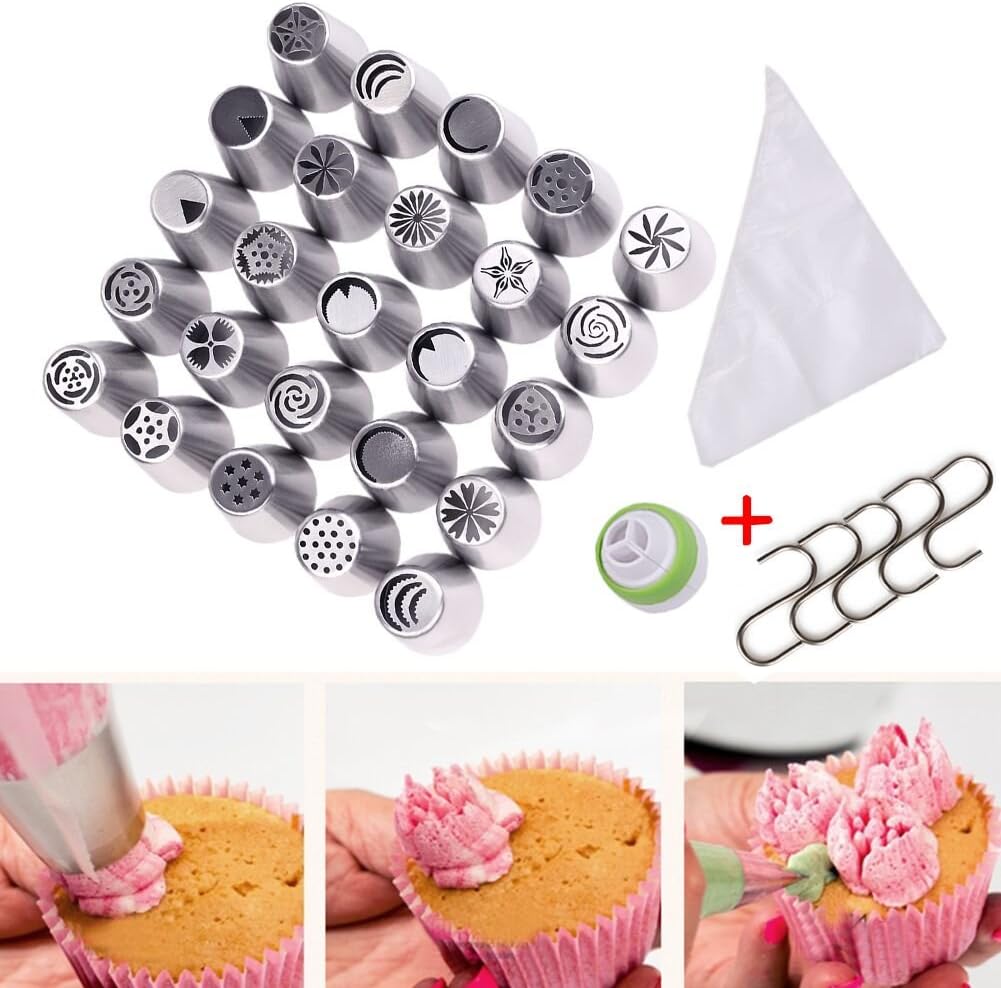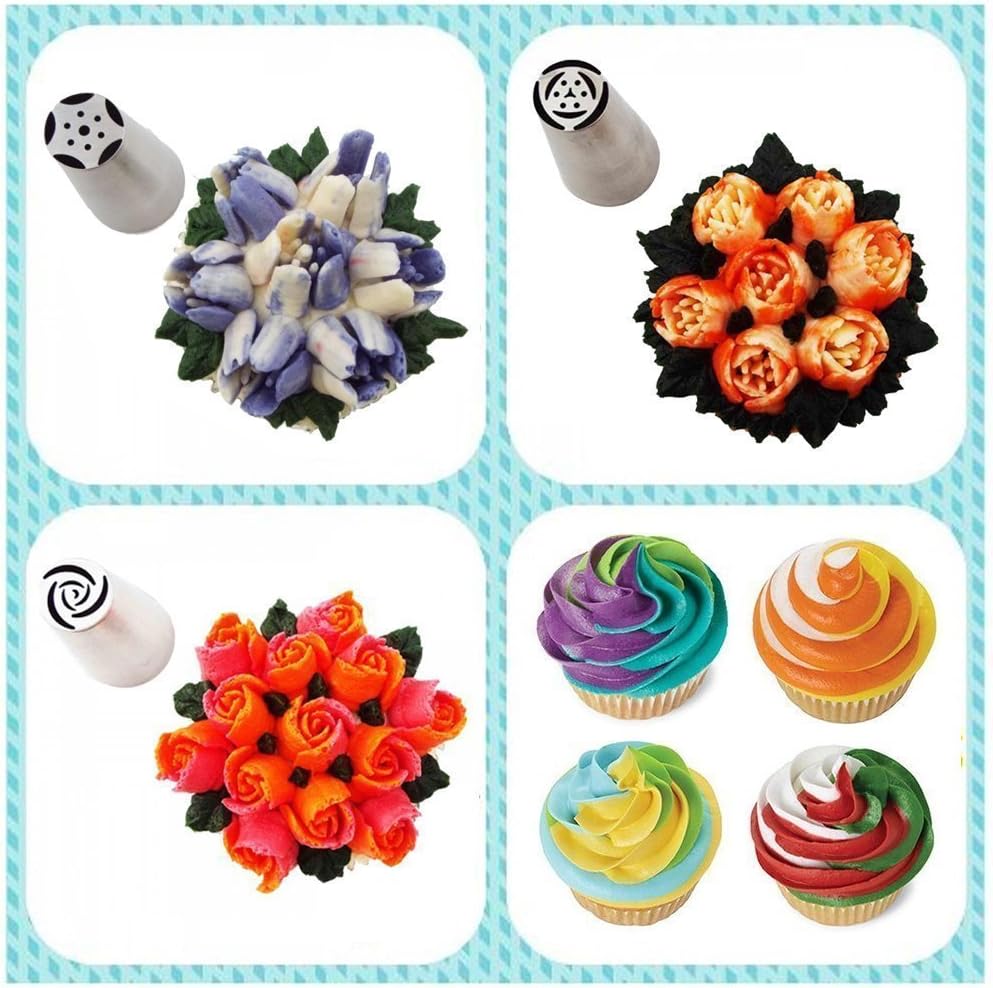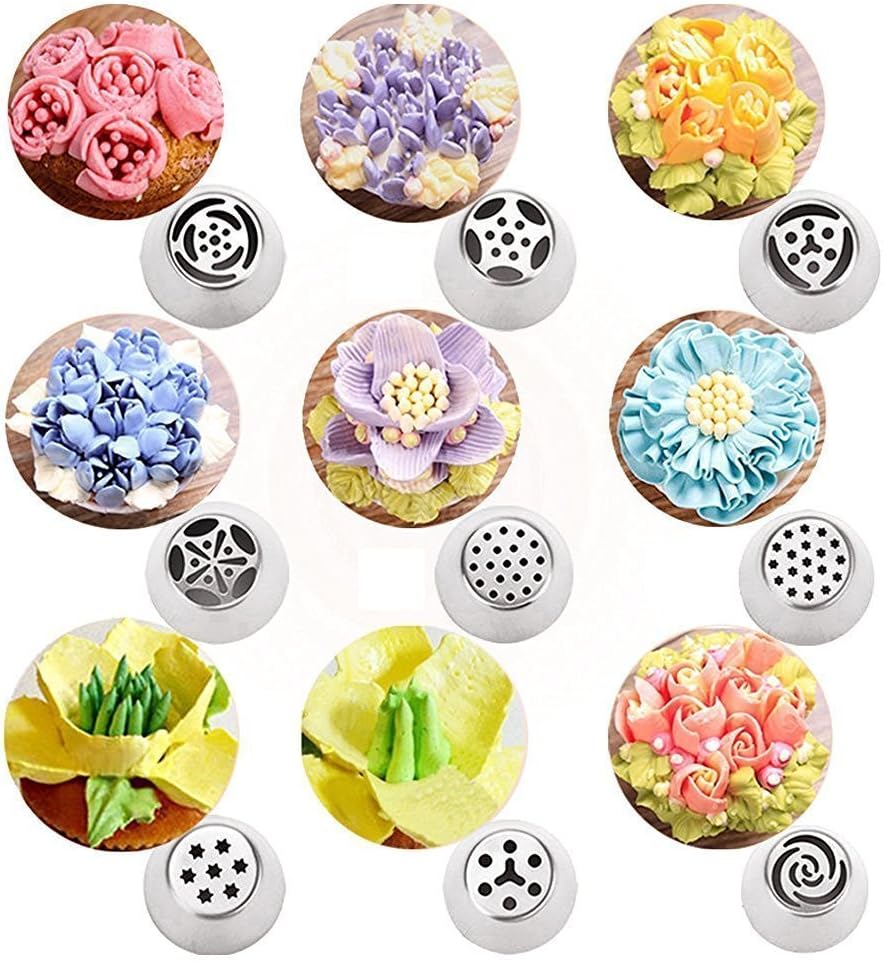
Russian Piping Tips 25pcs & Icing Piping Nozzles For Cupcakes Decoration
Category: Amazon Home
❤. PRODUCT FEATURES: It Is Not Just For Filling And Topping Your Creative Cakes, Its Various Shapes Allow You And Your Kids. Set Free Your Imagination To DIY Cake/Dessert/Biscuit/Pastry/Profitterol For Birthday/Family/Festival Party. Stackable, Easy To Store, Easy To Use And Clean. Also Corrosion Resistant.It Would Be A Fantastic Beginner Set. The Pastry Bag Is A Flexible And Washable/Reusable Plastic, Also Reusable，The Icing Bags Have A Knobbly Texture For Grip And Are Easy To Cut. ❤. HOW TO USE HOME PAPA RUSSIAN PIPING TIPS? 1. Wash the nozzle in hot water 2. Prepare the piping bag cutting so that 1-2 mm of nozzle can pop out of piping bag. 3. Insert the nozzle in the bag. 4. Put the buttercream in a bag. Butter cream must be firm,room temperature, not too soft. 5. Place the nozzle to the cupcake/cake base,while squeezing gently, life nozzle. 6. Clean the end of the nozzle. 7. Use a leaf nozzle to fill in gaps--this will complement the overall effect. 8. If the buttercream is too soft the buds will be closed. Pop in the fridge,if necessary. 9. After use,wash in hot soap water and dry. ❤. PRODUCT SPECIFICATION: High Quality Material: 304 Stainless Steel,42.0(H)x25.0(Top)x38.0mm(Bottom) Stylish and Classic Appearance, Small and Exquisite Easy to use and easy to clean Reusable, non-stick, tasteless, nontoxic. ❤. PACKAGE INCLUDED: 25pcs x Icing Piping Nozzles,20pcs x pastry bag, 1pcsx 3 in 1 Color Coupler ❤. You can search YouTube video for a reference of making a cake. ❤. LOVE IT, JUST TRY IT.
Features: ❤. SUPERBLY MADE - Created With A Single Piece Of Stainless Steel, Made Of Food Grade Material. Healthy Environment. The Pastry Bags Are Reusable.【GIFTS:We Give 5 Pcs Round S Shaped Hooks】 | ❤. AVOIDE DAMAGE - Each Nozzle Sits Within It'S Own Support From The Bottom And The Top, Keeping Them All Upright And Avoiding Any Damage To You Even Children. | ❤. NEVER TARNISH - They Will Never Ever Tarnish, You Definitely Wouldn'T Want To Use Tarnished Tools In Food Preparation. | ❤. CAKE HOBBYISTS - If You Like Making Cakes As A Hobby, These Piping Nozzles Icing Decoration Is Really Perfect For Decorating Cakes, Cupcakes And Even Pastries. | ❤. LOVELY PATTERNS - You Can Use Icing Piping Nozzles Make Several Lovely Patterns, Mostly Floral Type Like Tulips, Roses, Rosebuds, Daisies, Pansies And Apple Blossoms, Etc.